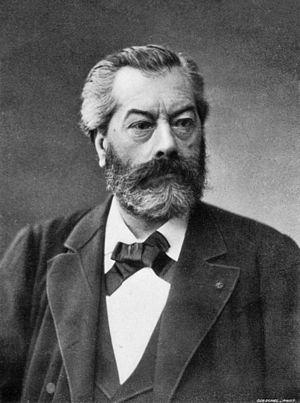
Ulysse Trélat, né le 13 août 1828 à Paris où il meurt le 28 mars 1890, est un professeur de médecine, chirurgien des hôpitaux de Paris, et président de l'Académie de médecine en 1886.